Post Mark Collectors Club

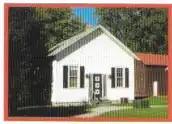
Groton township hall was moved to the Postmark Museum in 1993.

The current home of the PMCC Museum was dedicated on October 23, 2003. This expansive space was built entirely with donations from PMCC members.